British Columbia Commercial Vehicle Safety and Enforcement

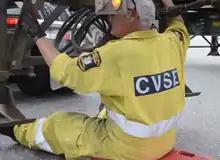
CVSE officer performing a CVSA Level 1 Inspection

CVSE was conceived in 1958 as the British Columbia Department of Commercial Transport. Upon conception, CVSE became responsible for 15 fixed scale locations and 6 portable scale patrol vehicles operated by weighmasters throughout the province. The purpose of these facilities and patrol vehicles was to protect the transportation network and infrastructure from overweight vehicles. In the 1980s, the agency expanded its mandate to include physical vehicle inspections (included in this expansion were the certified red seal mechanics that were already government inspectors working at inspection facilities that had been in place in the Lower Mainland of BC since at least the 1940s), cargo securement, document checks and driver checks to ensure that drivers, vehicles, and cargo were safe to traverse the roadway. In 1988 the agency also absorbed the BC Highways Patrol officers, which had been in existence as well in BC since 1958. This expanding mandate and broadening focus on public safety led the former weighmasters, highway patrol officers and government vehicle inspectors into becoming commercial transport inspectors and portable inspectors. In 2005, to further focus on traffic safety and vehicle inspection duties, CVSE granted the authority to their peace officers to perform traffic enforcement duties on moving violations and off-loaded the responsibility of writing permits onto the newly created Provincial Permit Centre. Currently, CVSE performs undercover plainclothes operations, assists partner law enforcement agencies in commercial transport related investigations, takes part in multi-agency traffic enforcement blitzes and is responsible for the inspection and enforcement of the National Safety Code, transportation of dangerous goods and vehicle inspection standards of hundreds of thousands of commercial vehicles.